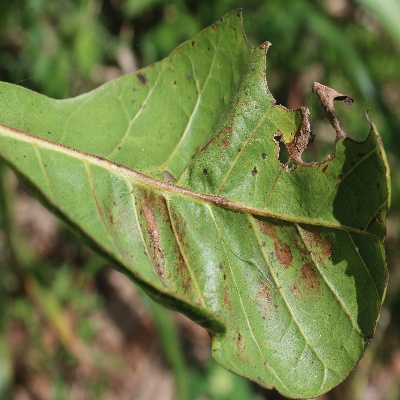
Crop: Cashew
Condition: anthracnose